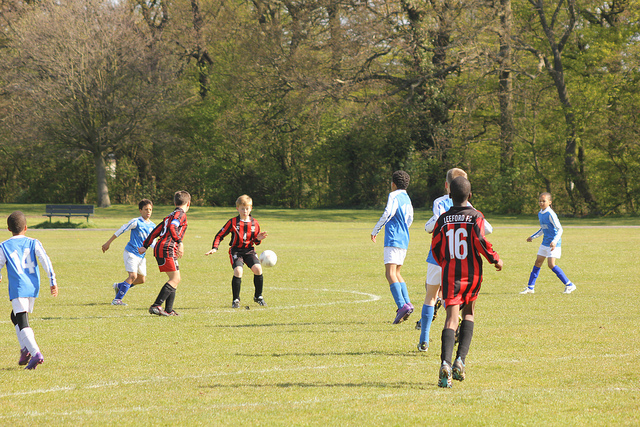
những cậu bé đang chơi bóng đá ở ngoài trời